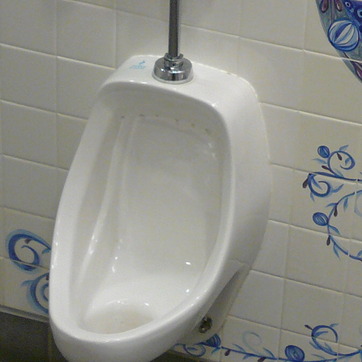
Material: ceramic